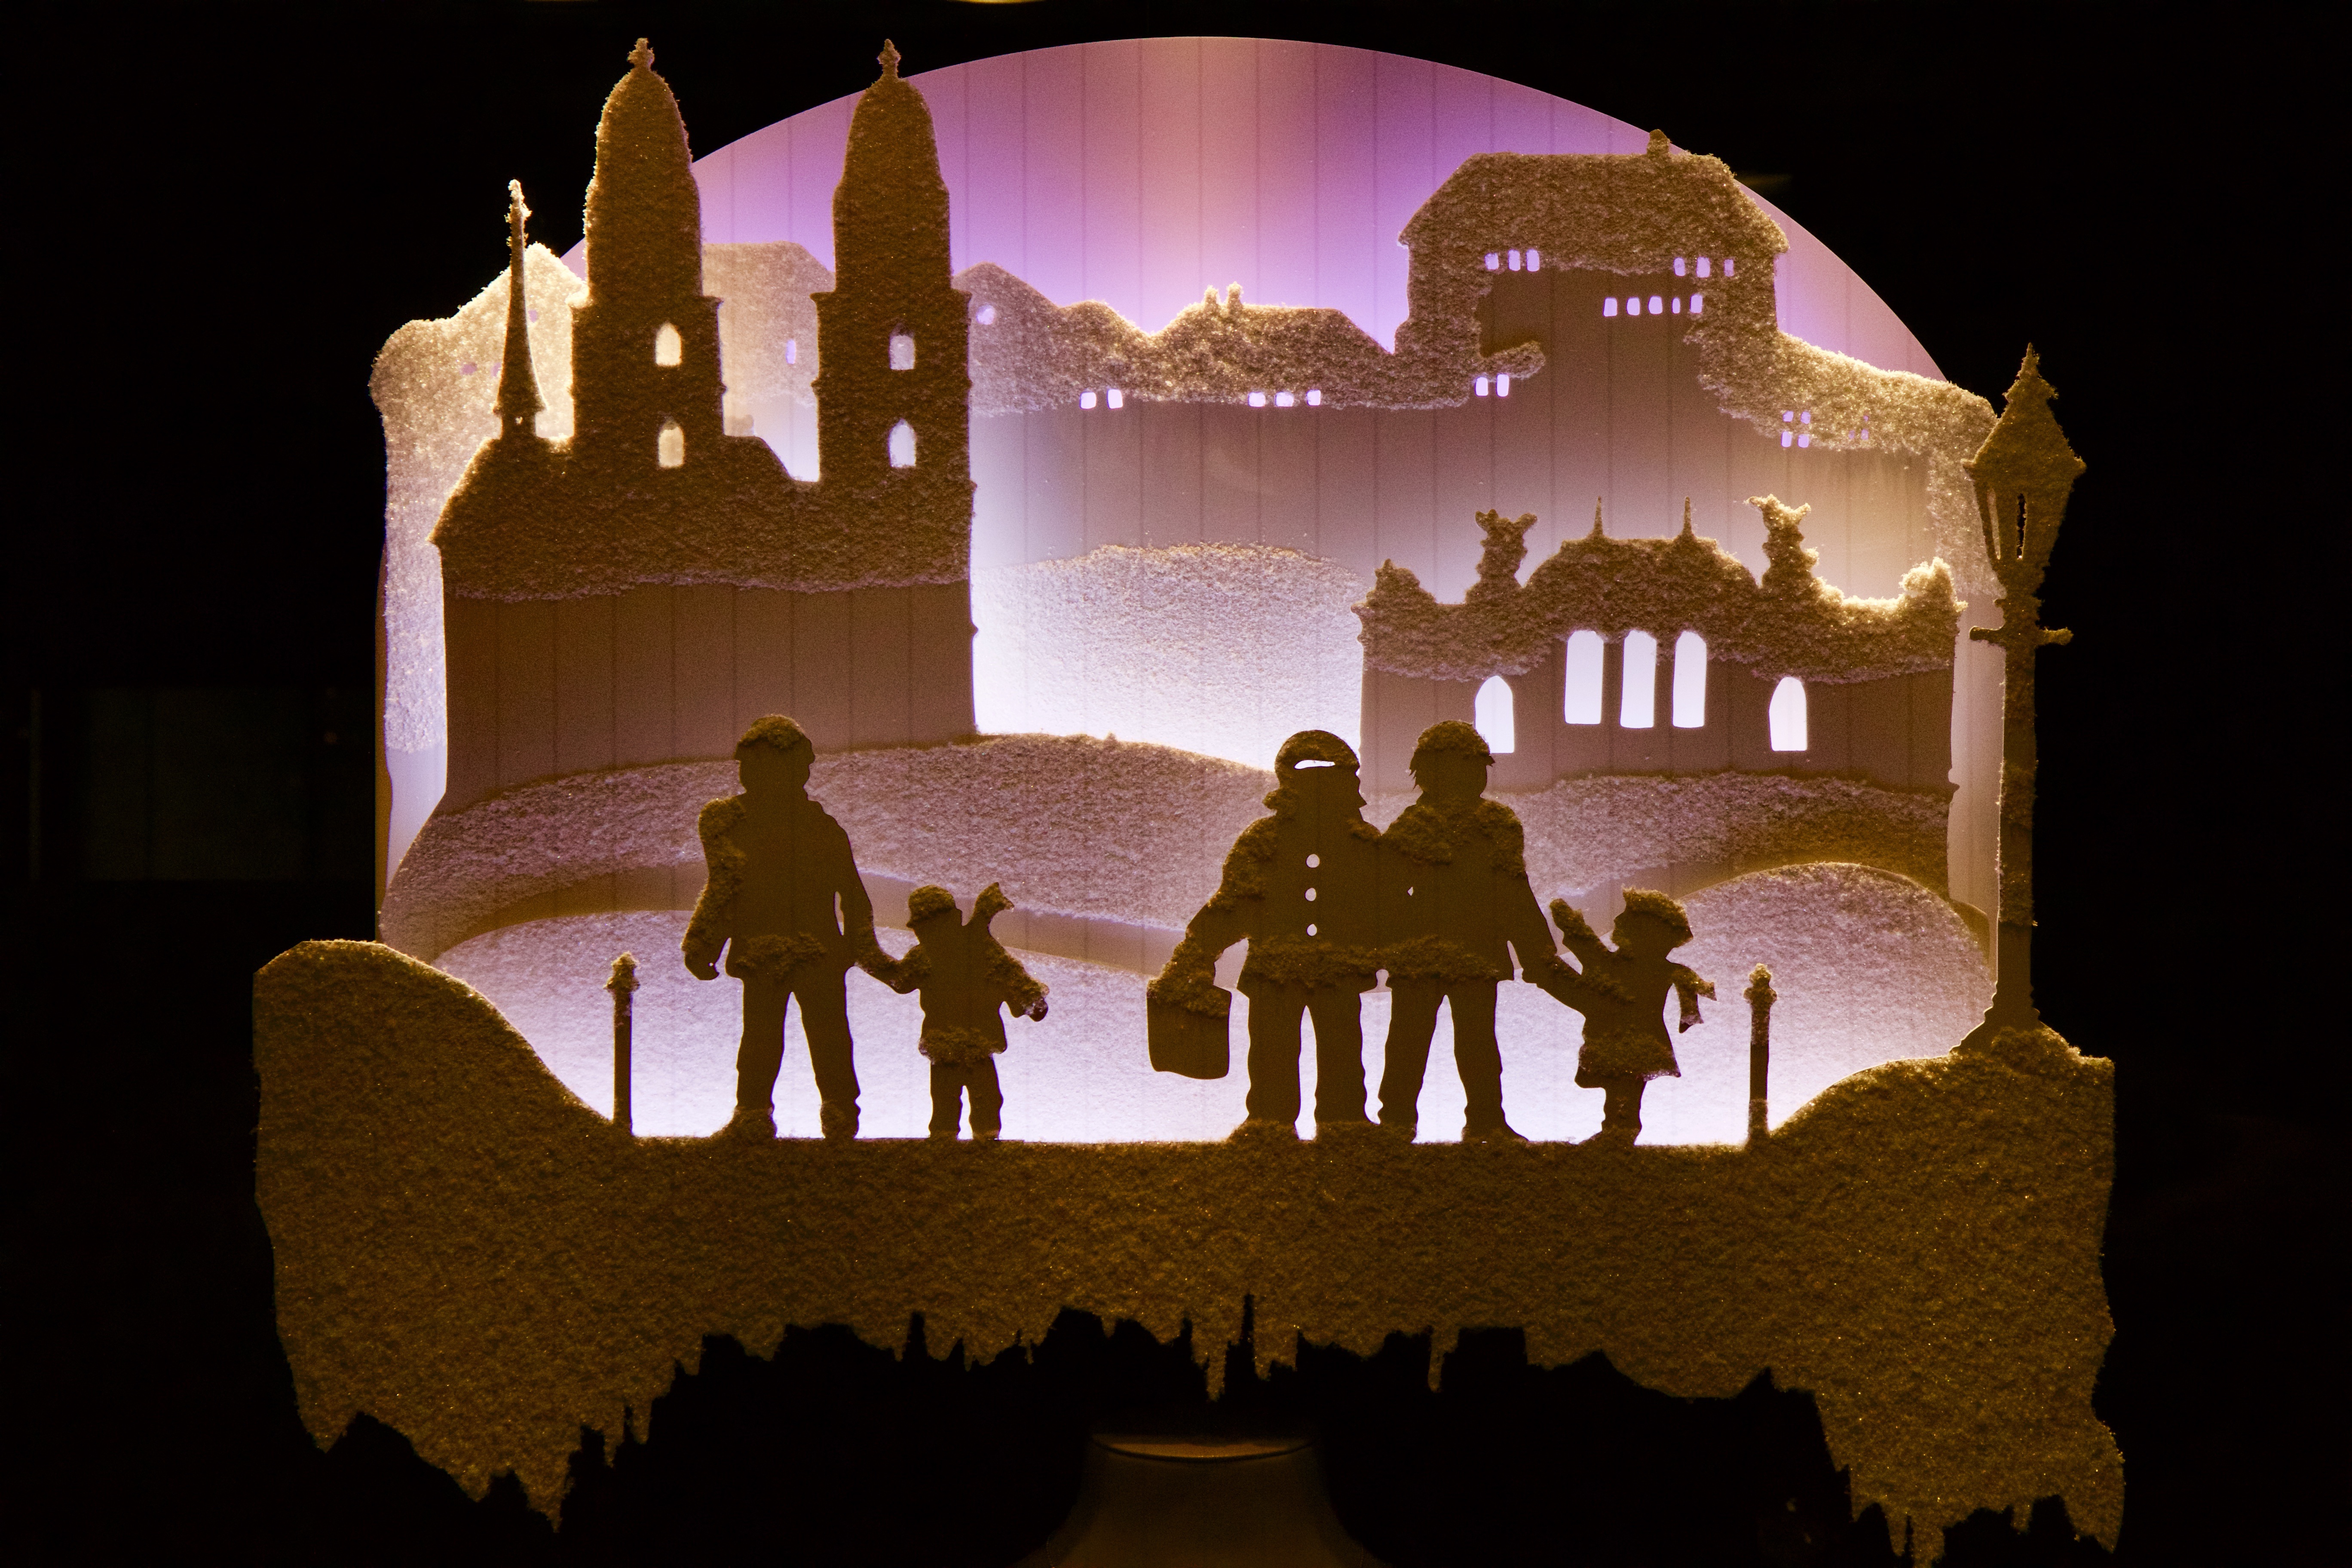
night, evening, landmark, world, advent, art, illustration, temple, figures, screenshot, winter time, contours, ancient history, windowing